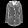
Label: Coat